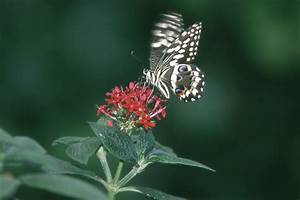
Label: farfalla